Sherman L. Fleek

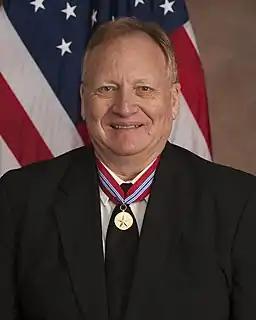
Sherman Fleek and the Secretary of the Army Award for Valor

Fleek rose to the rank of Lieutenant Colonel in the United States Army, serving as an aviator, Special Forces officer, and historian in several command and staff positions. His last duty in the Army was chief historian for the National Guard Bureau in Washington D.C., before retiring in 2002. In 2005, during his service as a historian for a Civil War non-profit preservation foundation in the Shenandoah Valley in Virginia, the Army approached Fleek to enter federal civil service and become the official command historian for the United States Army reconstruction effort in Iraq. Fleek deployed to Iraq for four months in 2006, and followed that by serving as command historian of Walter Reed Army Medical Center from 2007 to 2009. In May 2009, he assumed the position as historian for the United States Military Academy at West Point. He retired from federal service in May 2023 after 43 years of combined military and civilian service.